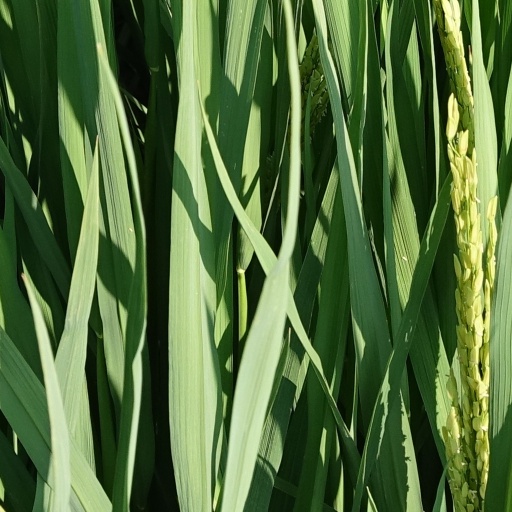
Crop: rice